Thomas Patrick Thornton

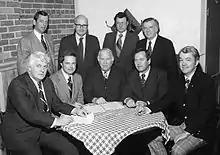
Founders of the Incorporated Society of Irish-American Lawyers (1978). Seated (L to R): Judge Vincent J. Brennan, Peter E. O'Rourke, Judge Thomas P. Thornton (President), Jerome P. Cavanagh, Alvin A. Rutledge. Standing (L to R): Edmund M. Brady, Jr., Judge John H. Gillis, Judge Patrick J. Duggan, Judge Joseph B. Sullivan.

Thornton was nominated by President Harry S. Truman on January 13, 1949, to a seat on the United States District Court for the Eastern District of Michigan vacated by Judge Ernest Aloysius O'Brien. He was confirmed by the United States Senate on January 31, 1949, and received his commission on February 2, 1949. Chief Judge Arthur F. Lederle delivered the oath of office on February 15, 1949. Thornton assumed senior status on February 15, 1966, serving in that status until his death on July 1, 1985. On July 3, 1985, federal courts in Detroit, Ann Arbor, Flint, and Bay City, Michigan were closed in honor of Thornton.